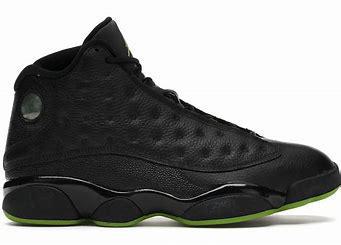
Brand: Jordan
Model: 13